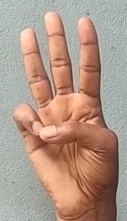
ASL sign: 6